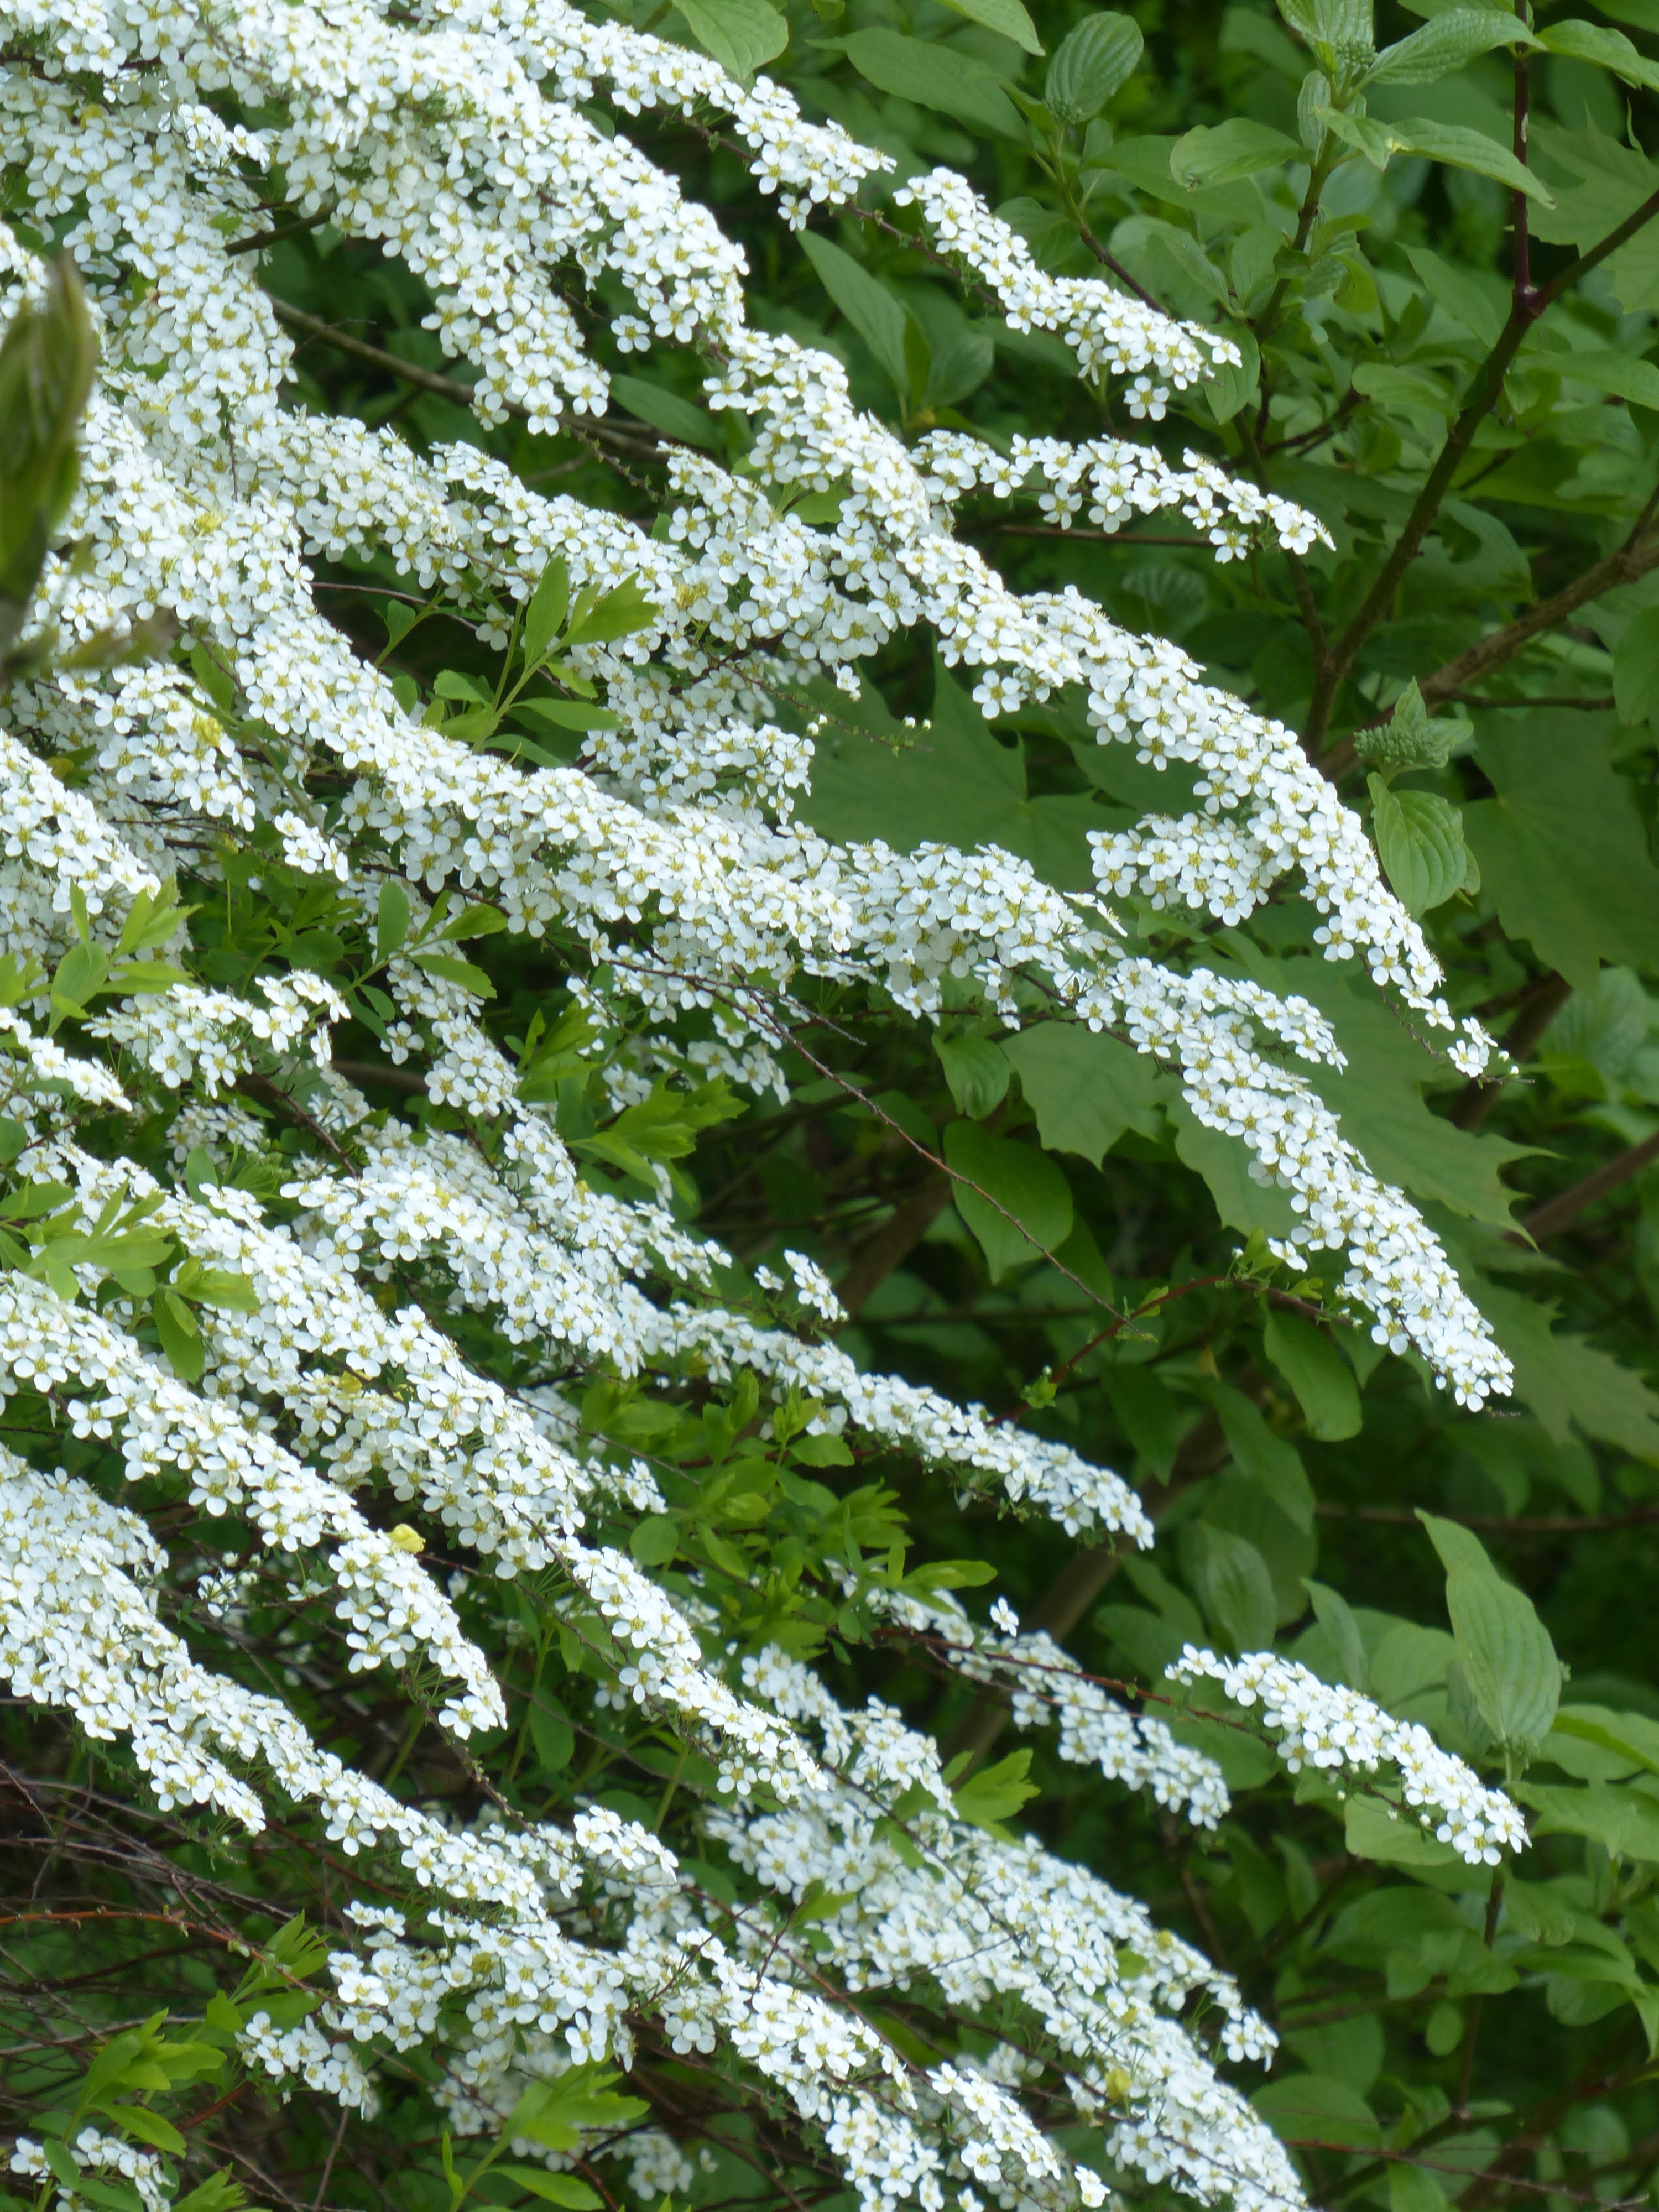
plant, white, flower, bush, herb, botany, flora, flowers, shrub, viburnum, lilac, meadowsweet, ornamental shrub, spiraea, yarrow, anthriscus, rose greenhouse, flowering plant, daisy family, cow parsley, on the vine, bride spiere, spierstrauch, spiraea arguta, screen panicles, land plant, cicely